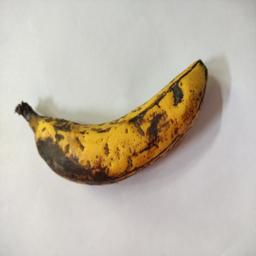
Banana variety: Sagor Kola